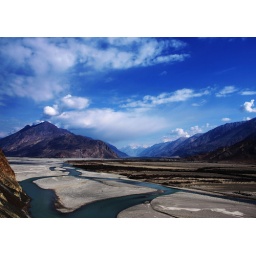
The nubra river flows through a dessert covered by snow capped mountains Quiet unbelievable!